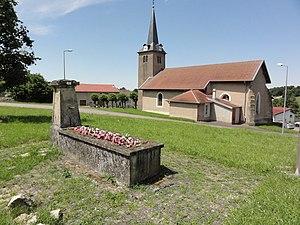
Montigny (M-et-M) église (04) et fontaine
Montigny est une commune française située dans le département de Meurthe-et-Moselle en région Grand Est.